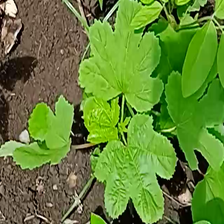
Weed species: Little_Mallow(Malva parviflora)